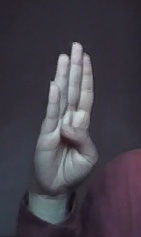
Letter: kaaf